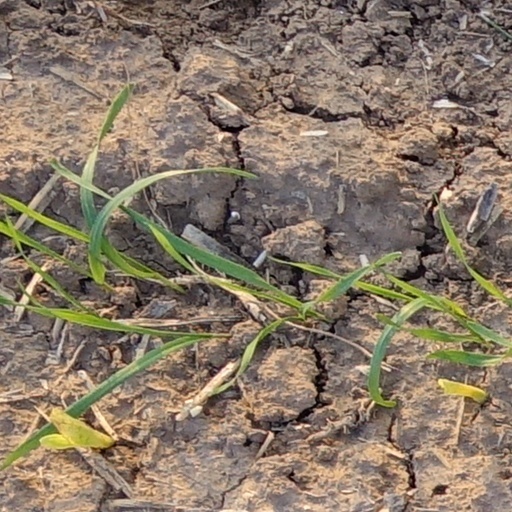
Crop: wheat